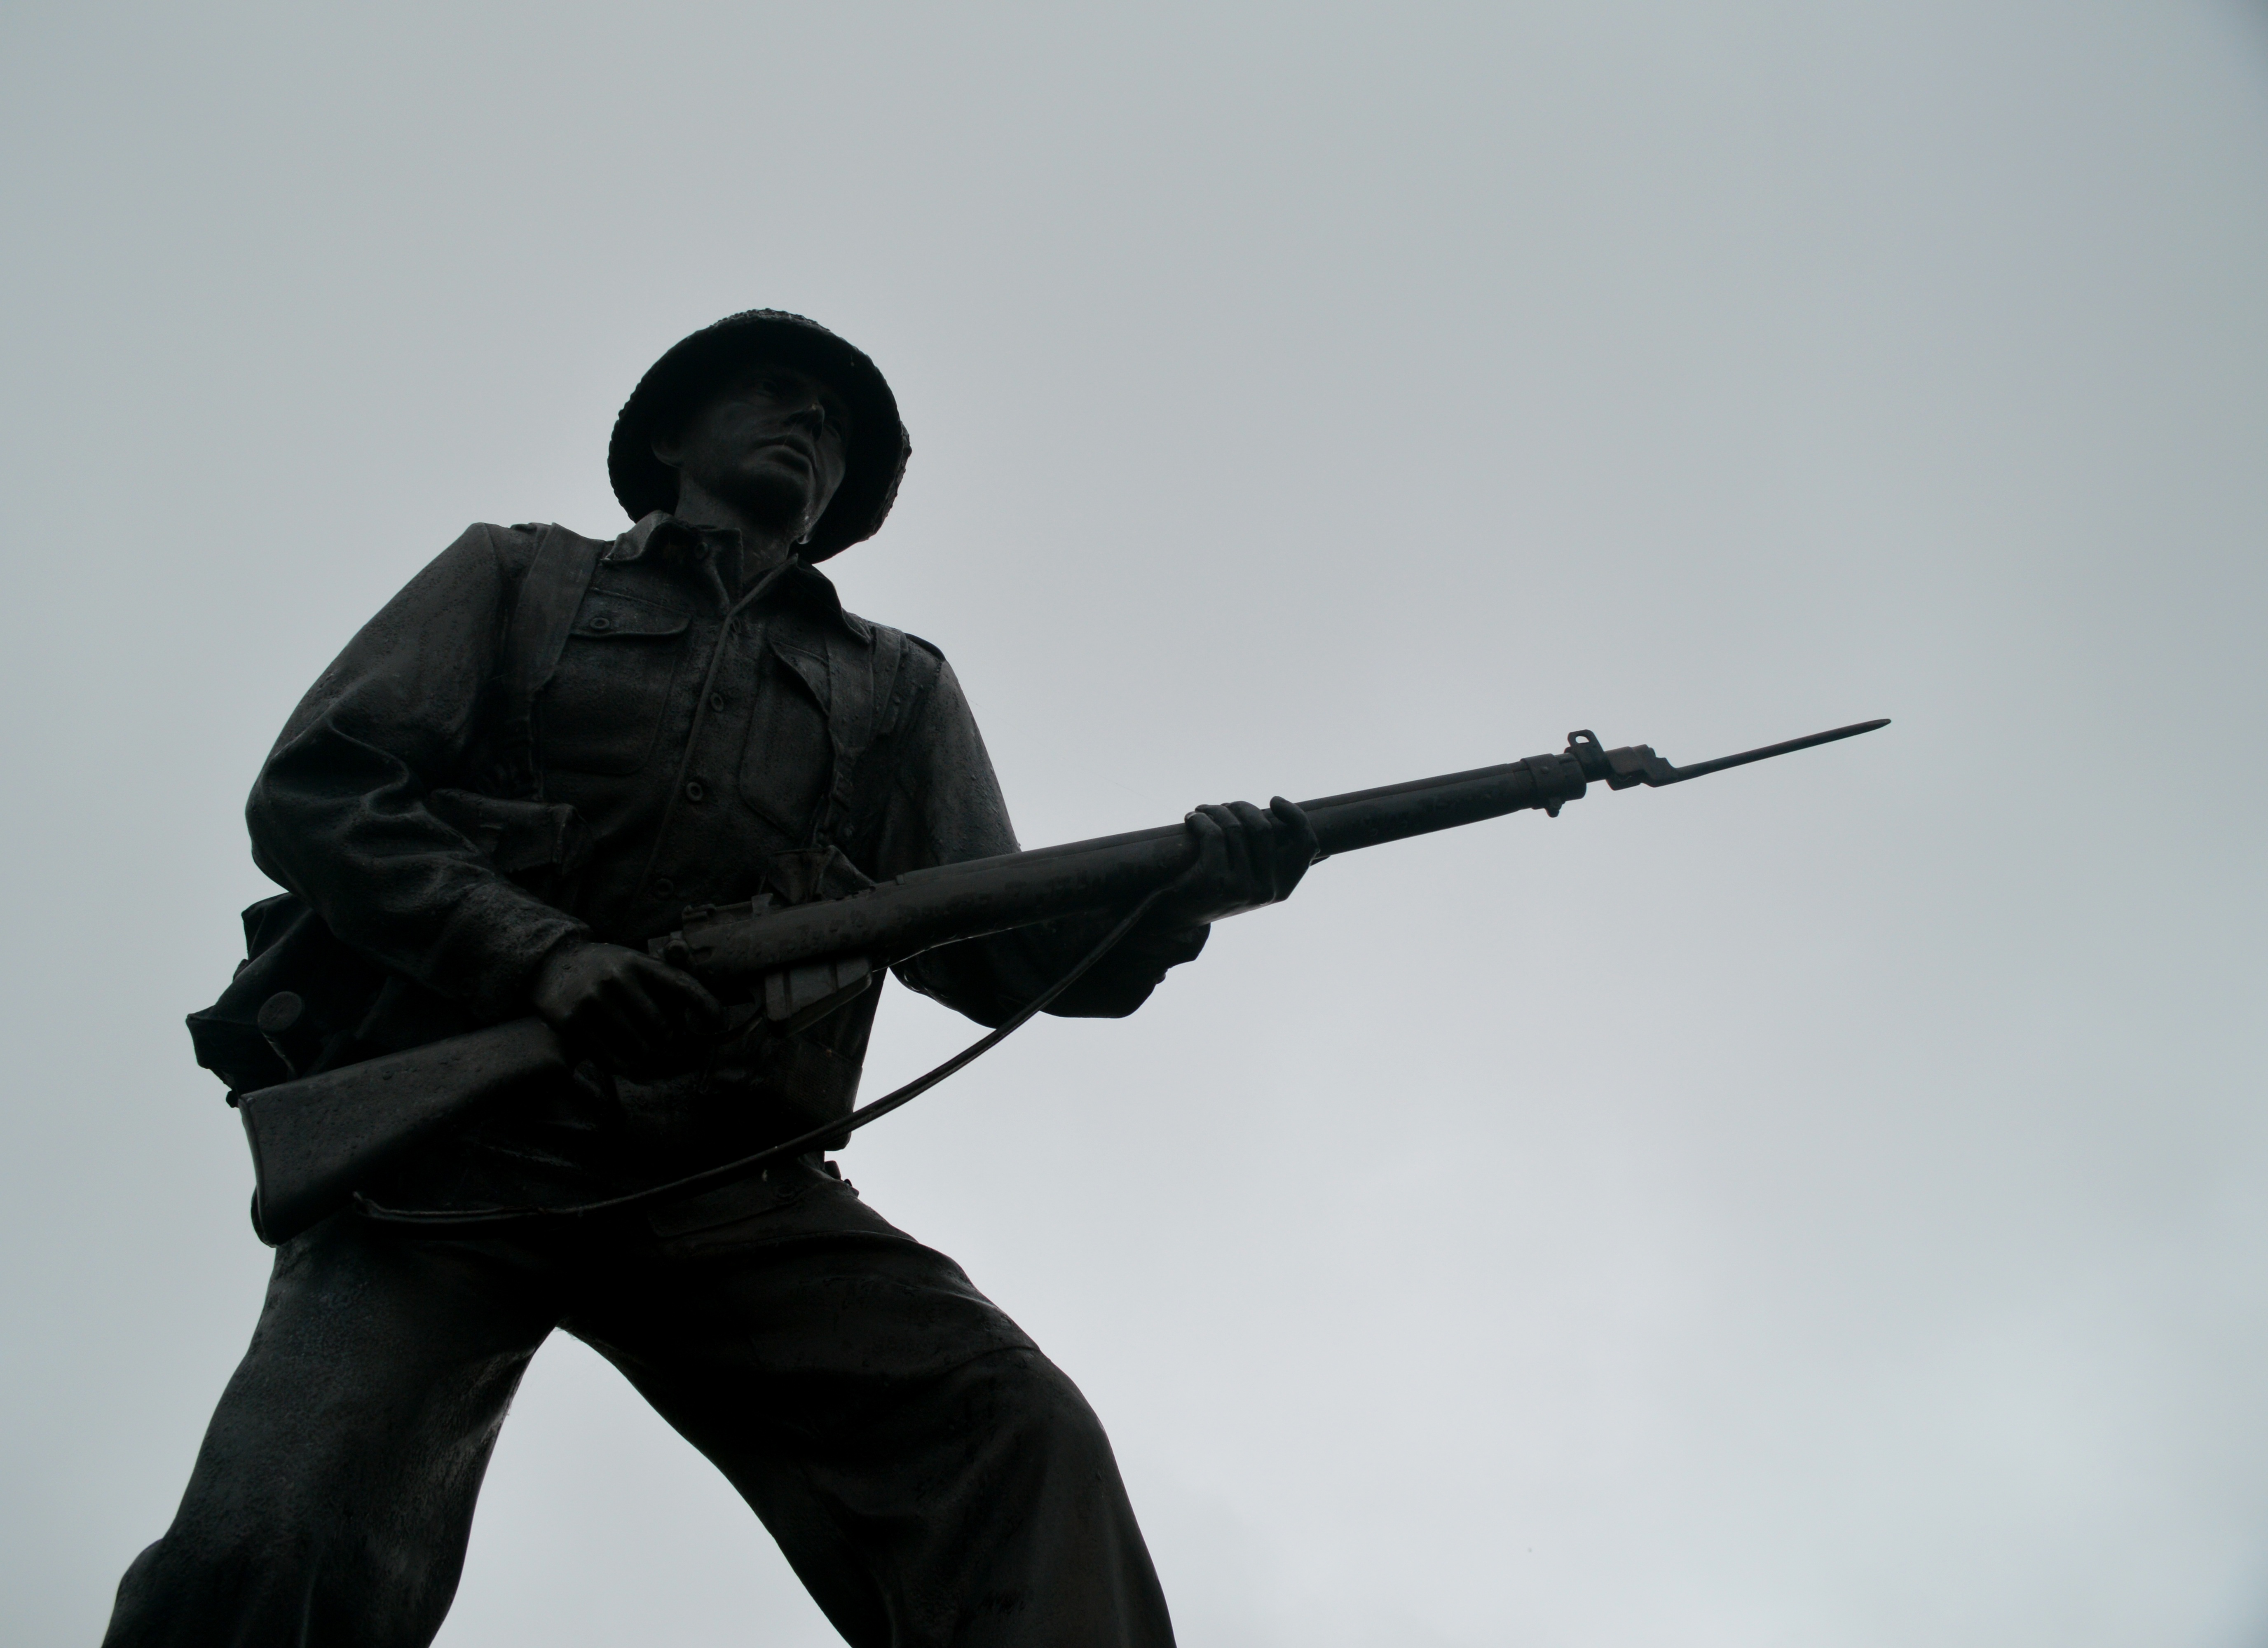
man, person, old, monument, military, france, statue, soldier, army, black, weapon, sculpture, memorial, tribute, war, battle, courage, history, normandy, heritage, former, commemoration, combat, second world war